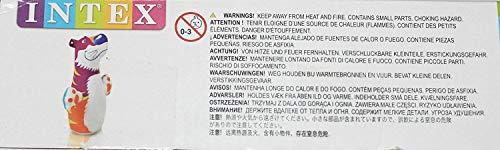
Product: Intex Recreation 44669EP 3-D Bop Bags Toy
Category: Toys & Games | Sports & Outdoor Play | Pools & Water Toys | Pool Rafts & Inflatable Ride-ons
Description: fun animal graphics.
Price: $5.99
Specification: ProductDimensions:17.5x17.5x38.5inches|ItemWeight:6.1ounces|ShippingWeight:11.2ounces(Viewshippingratesandpolicies)|ASIN:B013PU7N9C|Itemmodelnumber:44669EP|Manufacturerrecommendedage:36months-6years